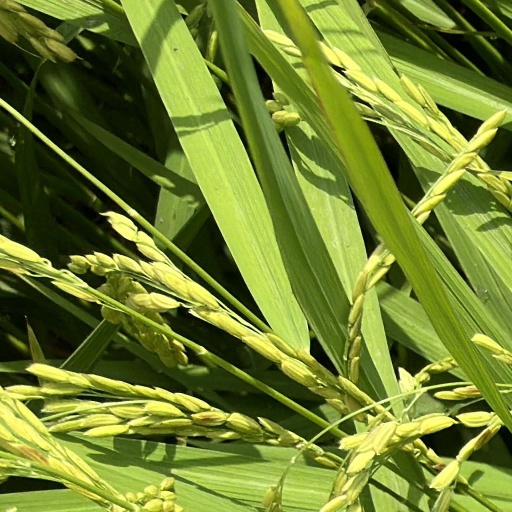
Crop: rice